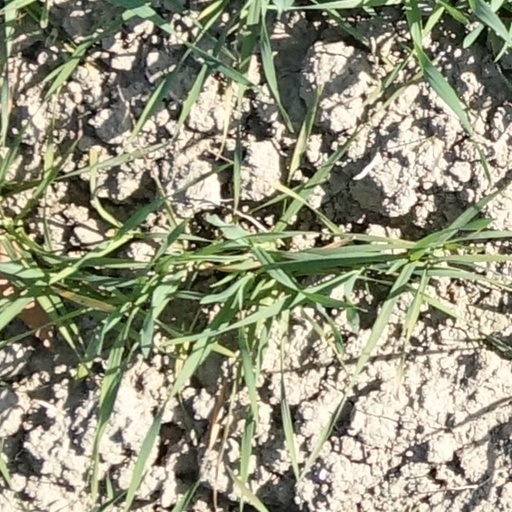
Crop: wheat